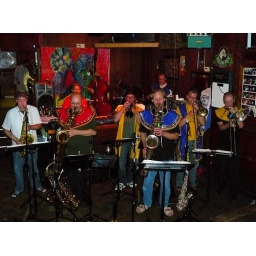
I am not in this photo, as I'm the one standing on a chair in the corner with the camera...